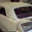
Label: automobile